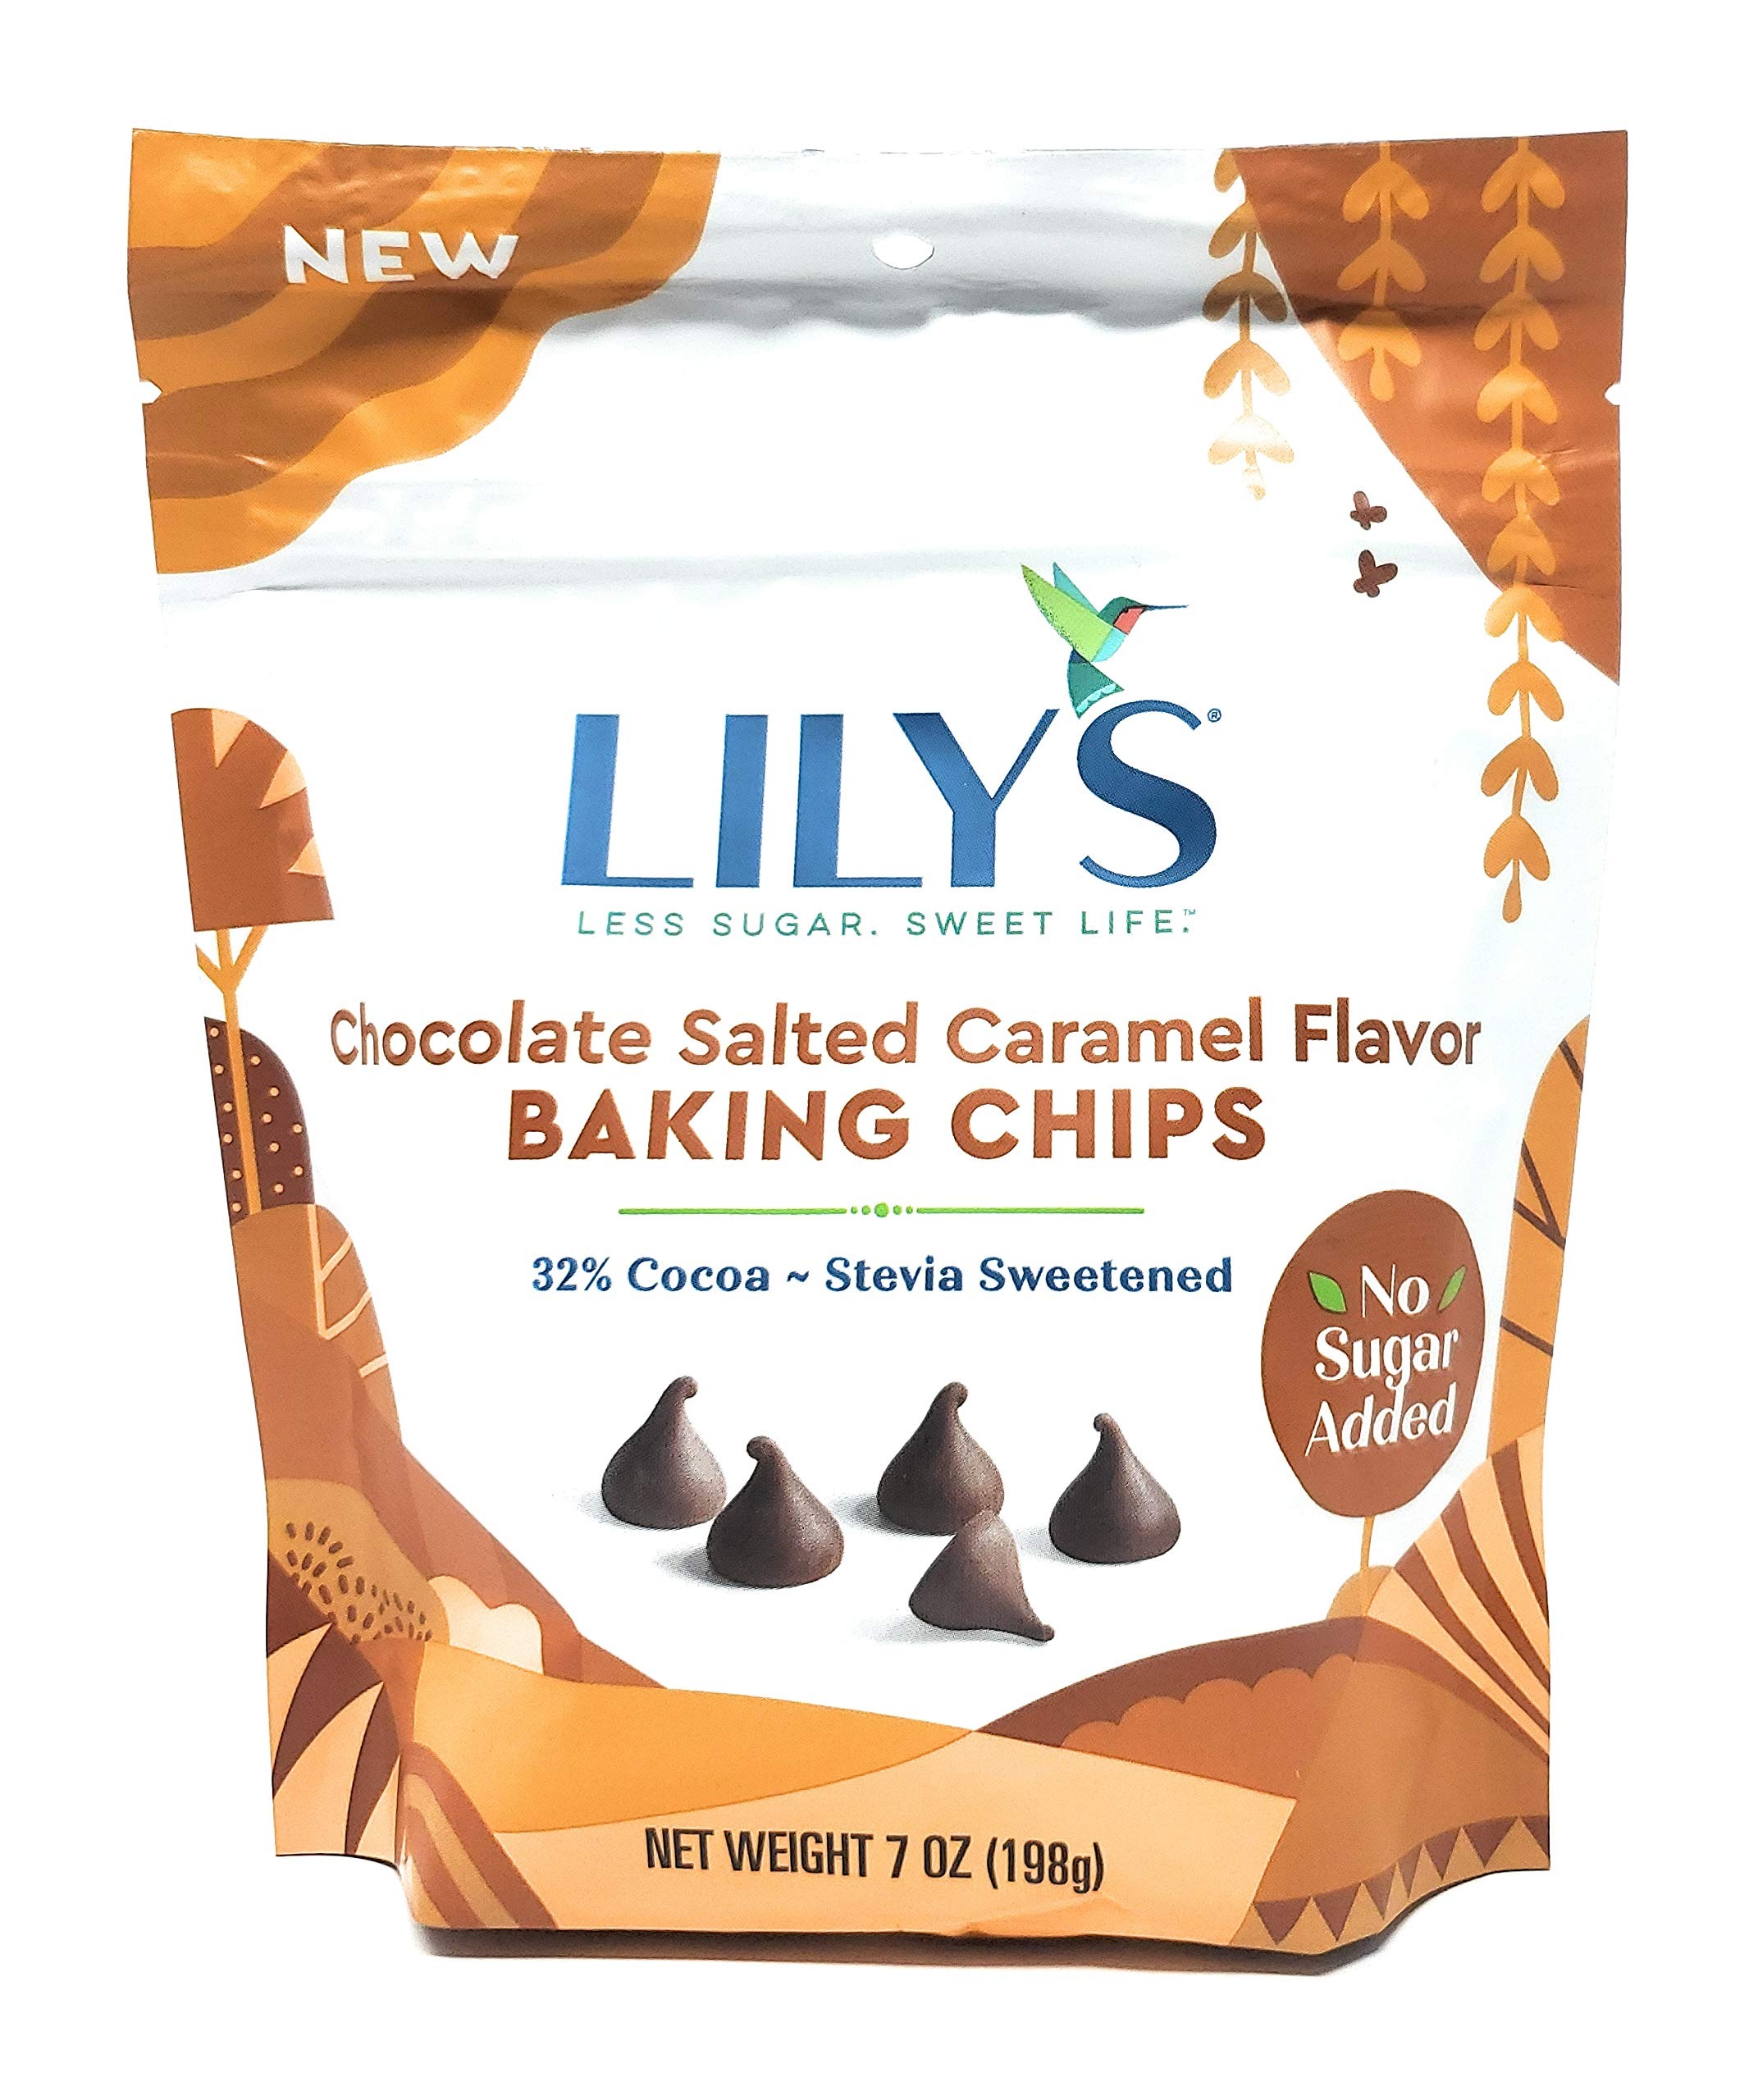
Item Name: Chocolate Salted Caramel Flavor Baking Chips
Value: 7.0
Unit: Ounce

Price: 5.58